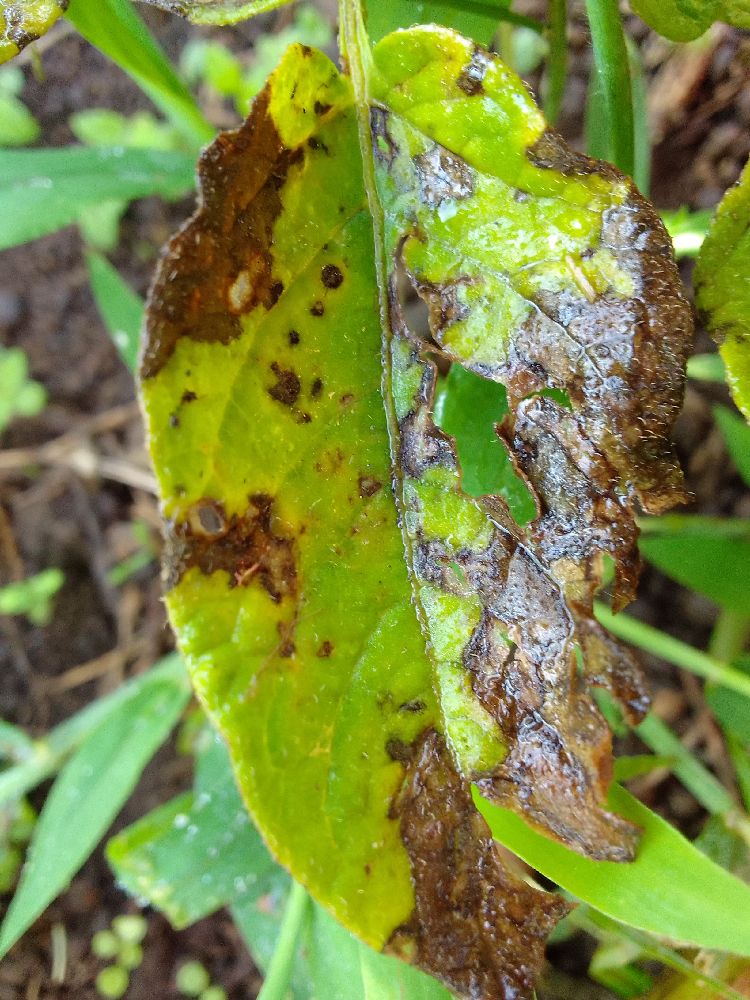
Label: Early blight